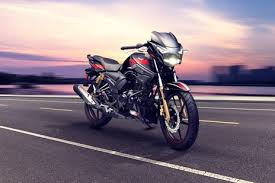
Vehicle type: Motorcycles